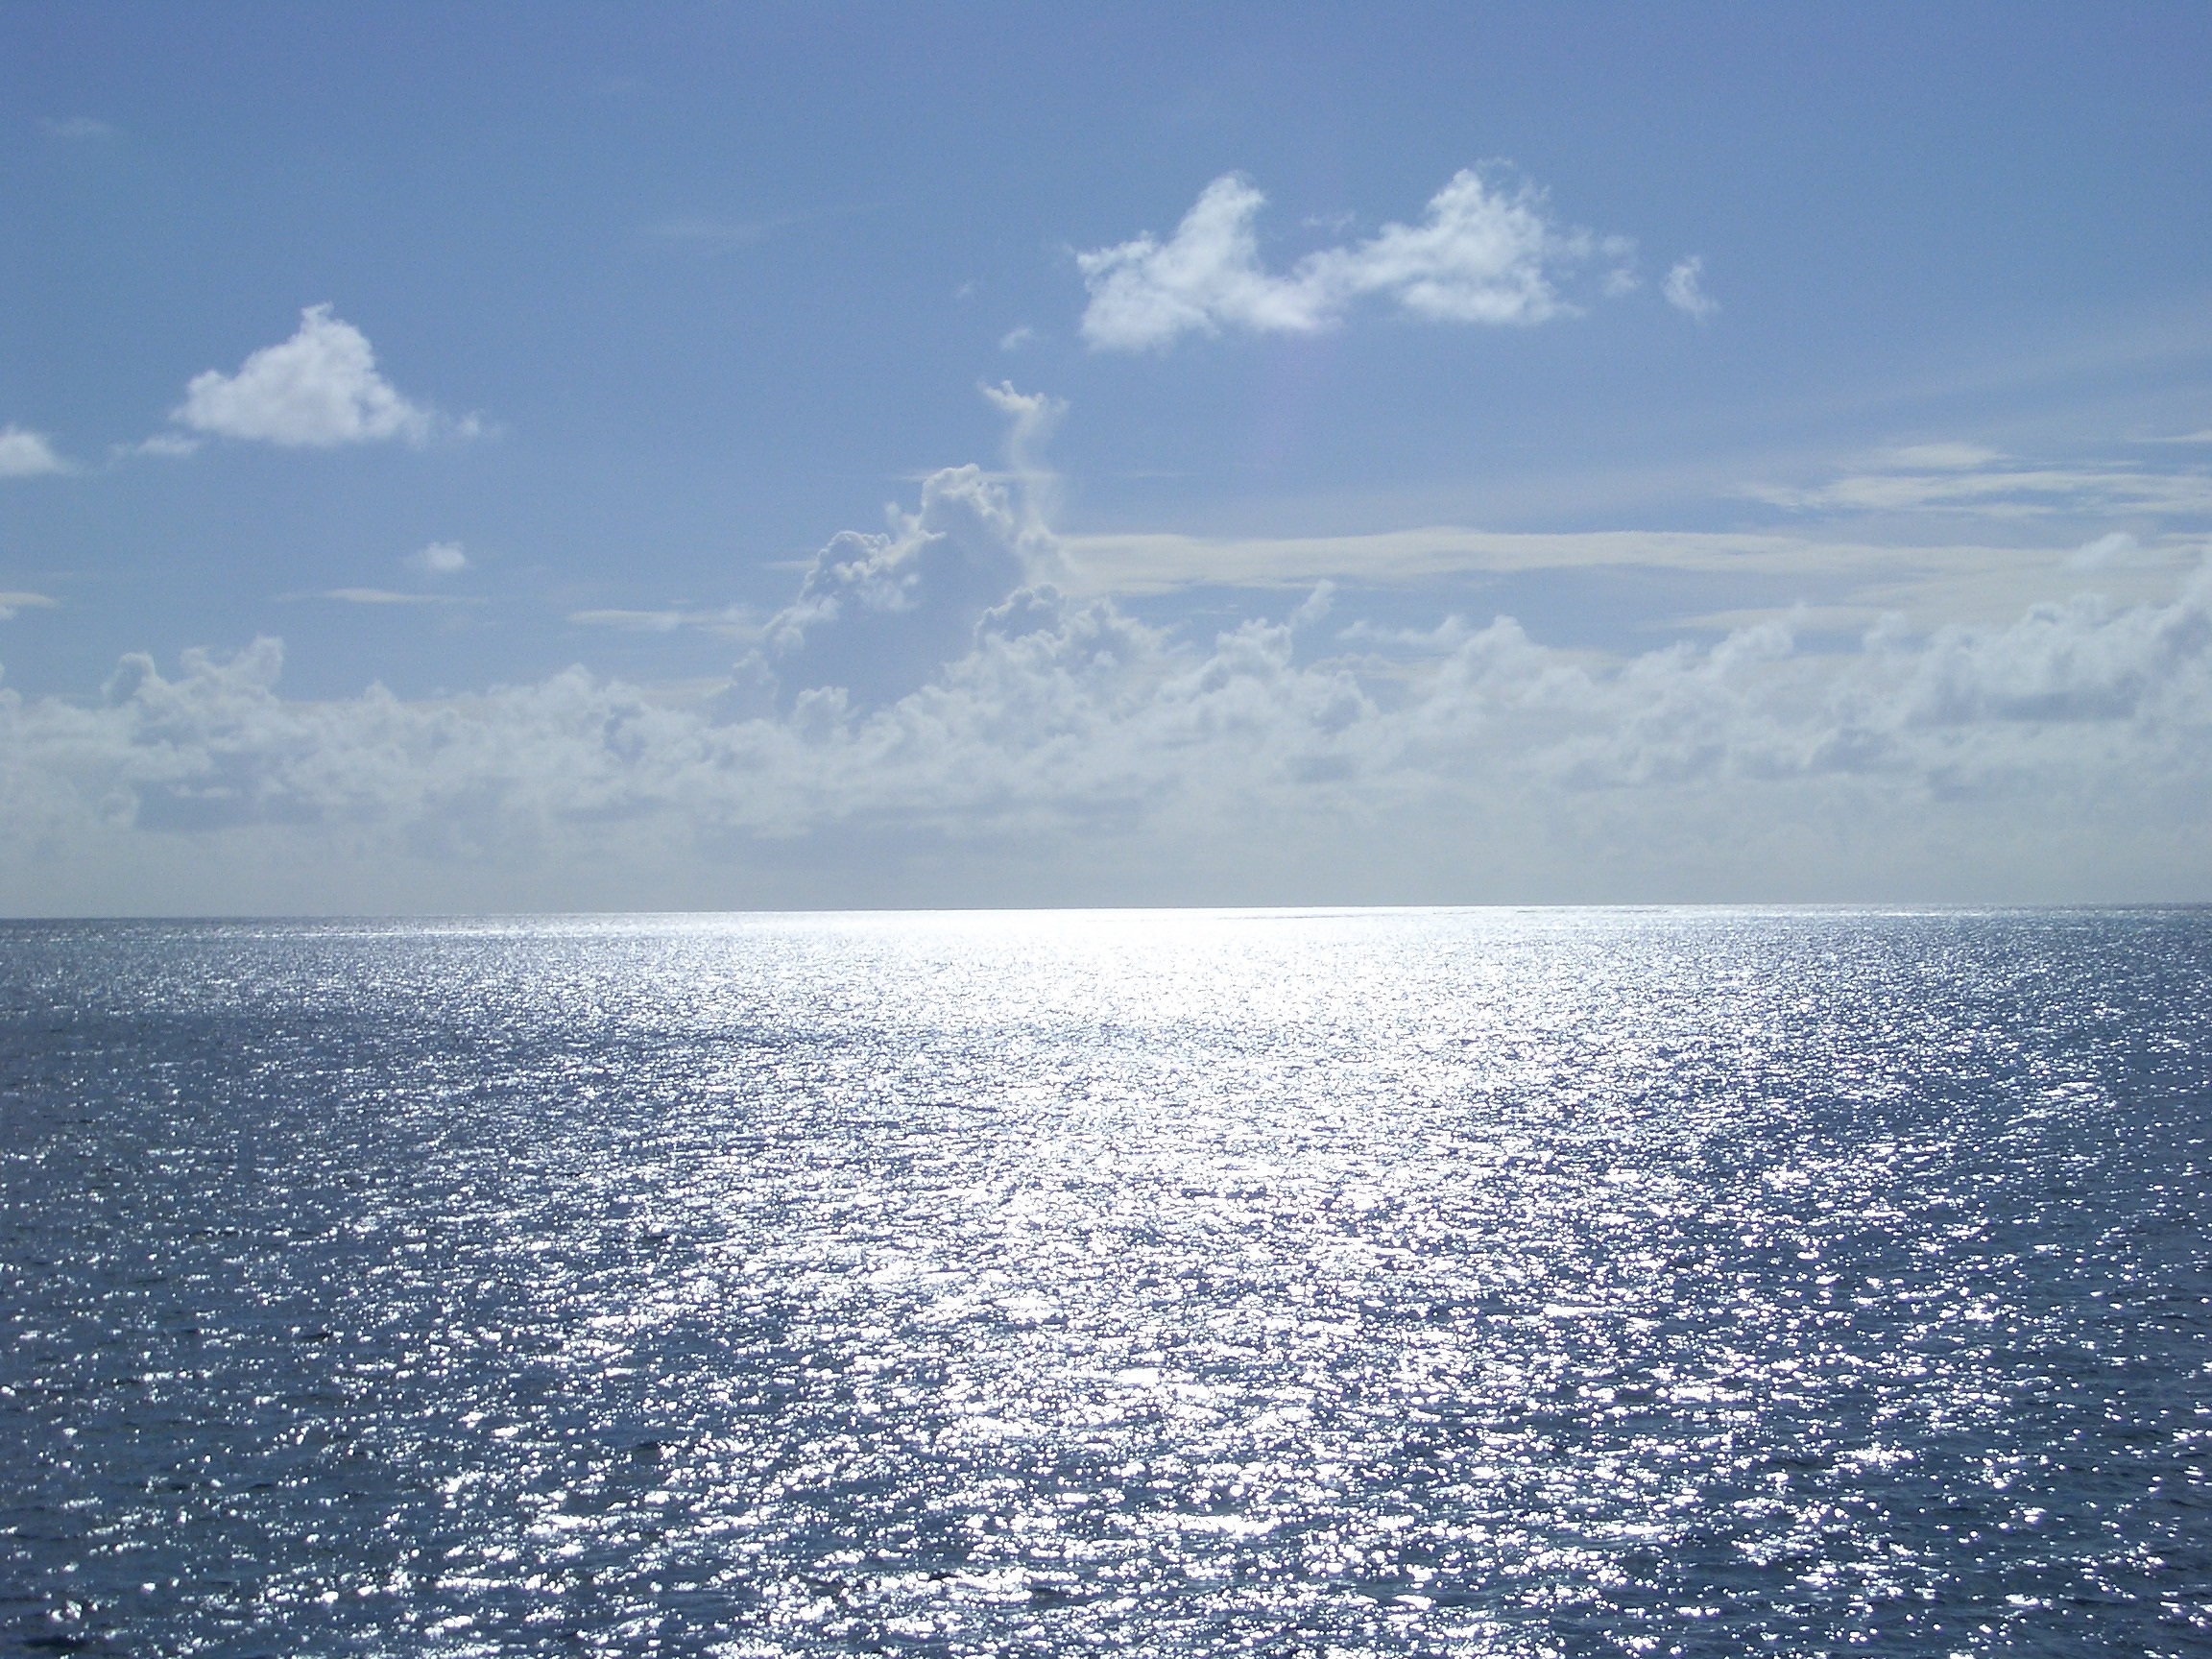
sea, coast, water, ocean, horizon, cloud, sky, sunlight, shore, wave, lake, ice, vehicle, paradise, bay, arctic, body of water, clouds, blue sea, arctic ocean, clear skies, wind wave, southern country